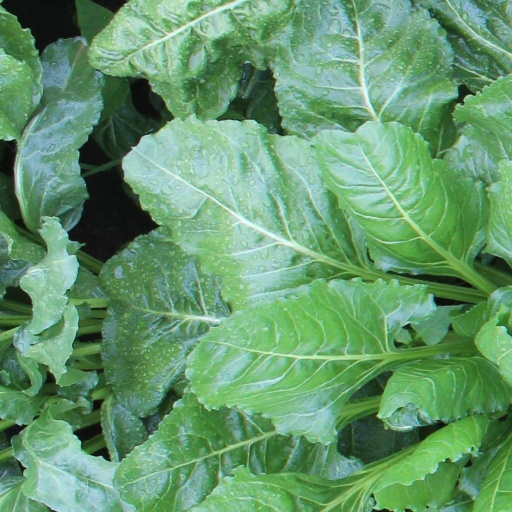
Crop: sugar beet